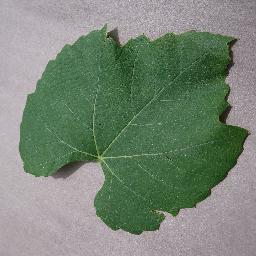
Label: Grape___healthy